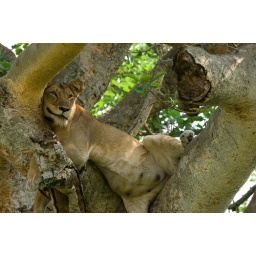
A VERY pregnant lion resting in a tree -- Queen Elizabeth National Park, Uganda